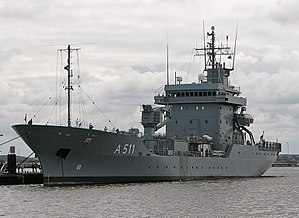
Elbe-klassen / Galleri
Elbe-klassen er en type depotskibe – ofte omtalt som tendere, der hører til de forskellige eskadrer i den tyske flåde, hvor der er mindre enheder, der ikke kan klare sig i længere tid uden at skulle genforsyne. På grund af Elbe-klassen får disse enheder forøget deres operationalitet.